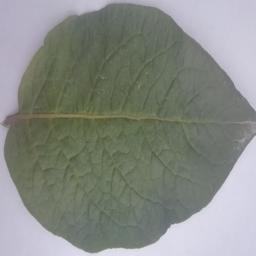
Etiqueta: Sana